Cardiac arrest

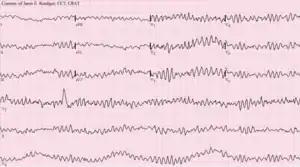
Ventricular fibrillation

The definitive electrical mechanisms of cardiac arrest, which may arise from any of the functional, structural, or physiologic abnormalities mentioned above, are characterized by arrhythmias. Ventricular fibrillation and pulseless or sustained ventricular tachycardia are the most commonly recorded arrhythmias preceding cardiac arrest. These are rapid and erratic arrhythmias that alter the circulatory pathway such that adequate blood flow cannot be sustained and is inadequate to meet the body's needs.